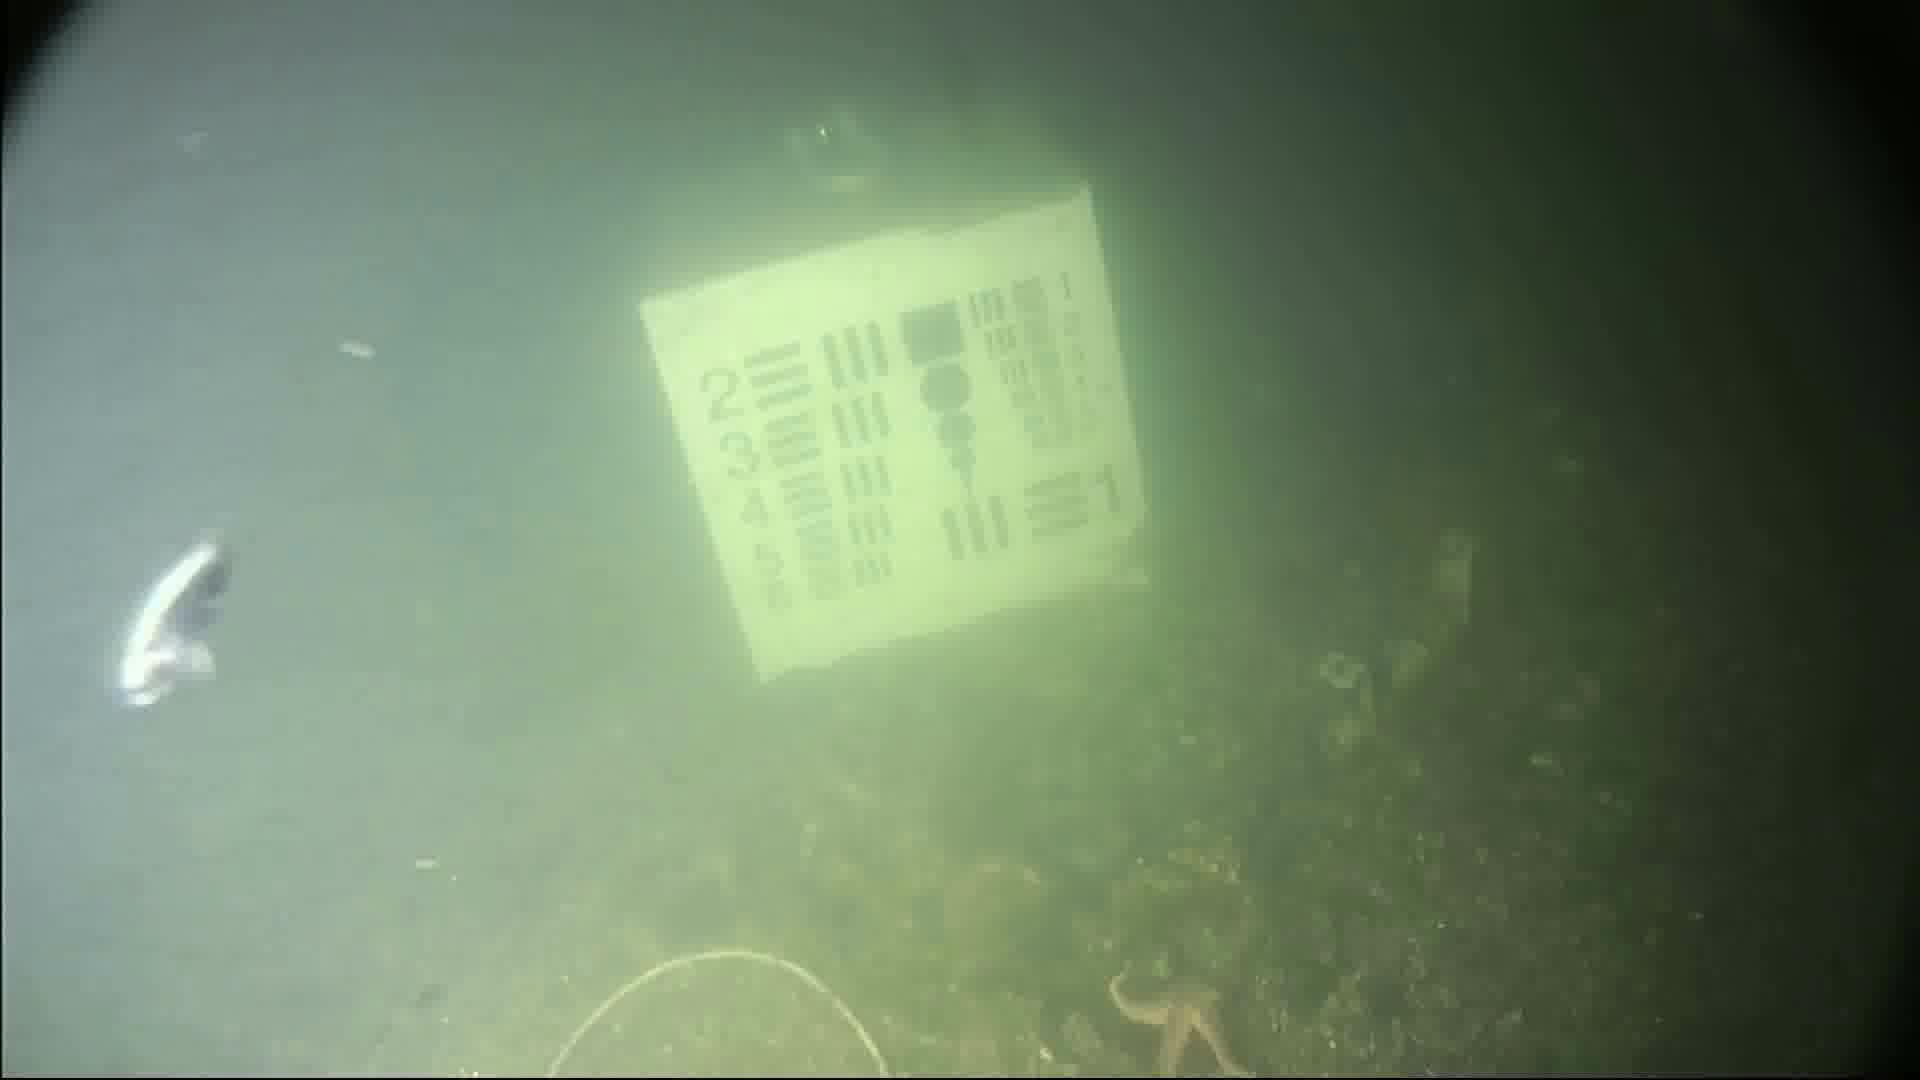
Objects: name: starfish
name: small_fish